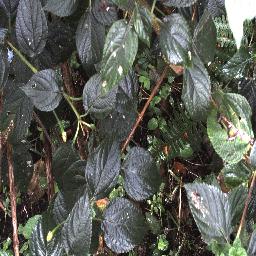
Label: lantana